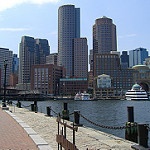
Label: buildings